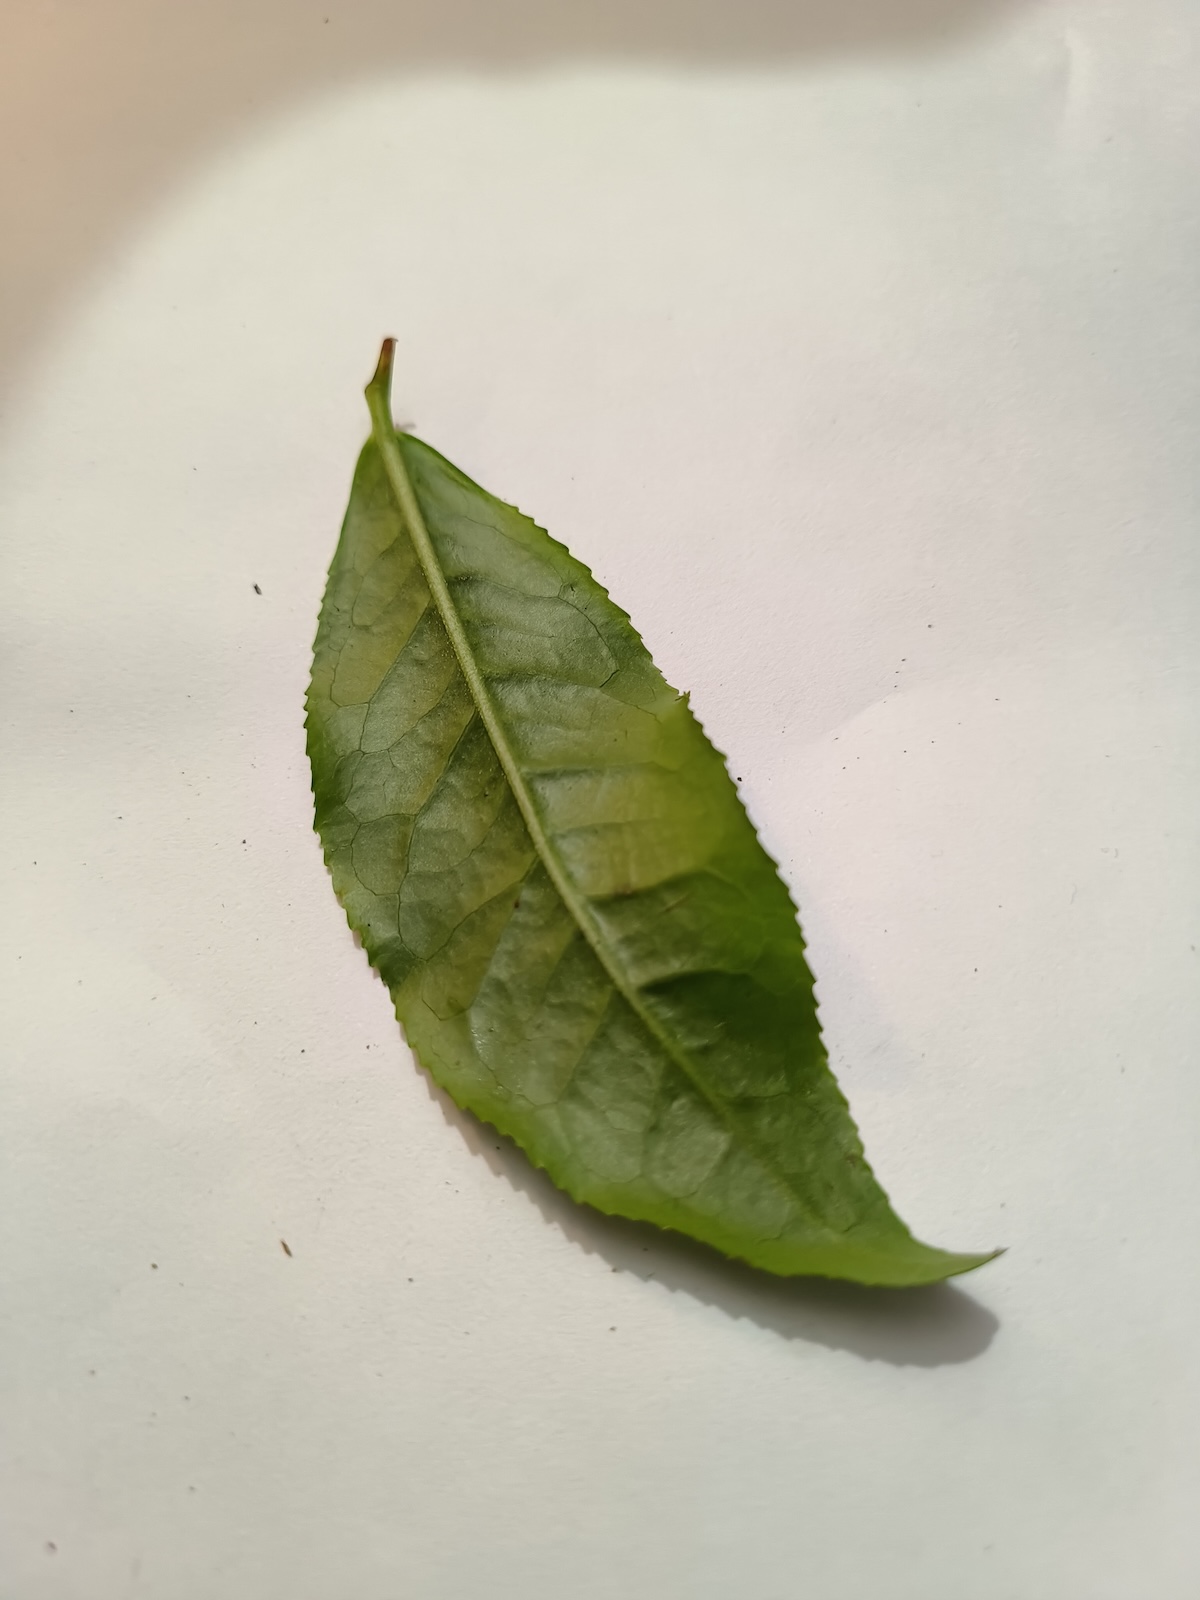
Label: Healthy leaf